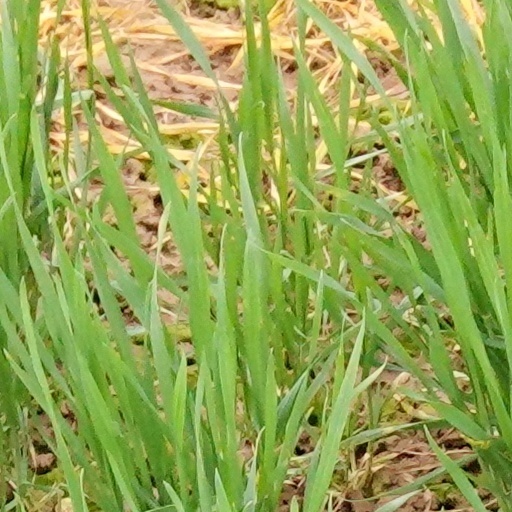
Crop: wheat